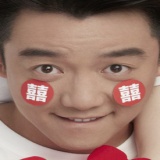
diễn viên Trịnh Khải